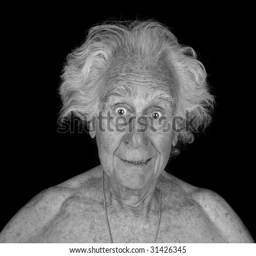
humorous image of an elderly man playing around